Rosenheim–Salzburg railway

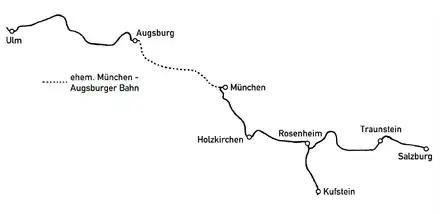
Line map of the Bavarian Maximilian's Railway

Negotiations with Austria began again in 1838. It was planned to build a connection from Salzburg to the proposed rail link from Vienna to Trieste. Austria had little interest in this project and, therefore, little was done in the following years. In Bavaria, where was a major economic crisis had broken out, Ludwig I said on 6 January 1842 that the completion of the construction of the Ludwig South-North Railway towards Austria was not possible. On 25 August 1843, a proposal for a west–east railway was finally issued. Ludwig I approved further negotiations with Austria on 22 October 1844. Friedrich August von Pauli, head of the Royal Railway Construction Commission, travelled to Vienna in order to lead further negotiations. Austria also had limited resources for railway construction. On 10 September 1848, Joseph Anton von Maffei requested that the design, construction and operation be carried out by a private company. Maffei was then asked to present a plan. In the spring of 1849 the following route was selected: Munich–Glonn–Bad Aibling–Rosenheim–Prien am Chiemsee–Bernau am Chiemsee–Bergen–Freilassing–Salzburg. In August 1849, the plan for the foundation of a Munich-Rosenheim-Salzburg Railway Company ("München-Rosenheim-Salzburger-Eisenbahn-Verein") was presented. The total cost would be 11 million guilders. The costs would be subscribed by 60,000 members of the company. The founding of the company was approved on 9 March 1850. The authorities sought to avoid a dispute over the route by modifying it. The new route ran via Holzkirchen rather than Glonn to give a better connection to the Miesbach coal field. Bavaria and Austria agreed to a treaty on 21 June 1851. This committed Bavaria to finish the Munich–Rosenheim–Kufstein/Salzburg railway by 1 March 1858. Austria was obliged, in return, to build a railway from Kufstein to Innsbruck by 1 March 1856 and to build a link from Salzburg to the Vienna–Trieste railway (Salzburg–Bruck) by 1 March 1858. Since the estimated cost of the railway continually increased from the beginning of 1852, the government now had to accept some of the costs. The state agreed to guarantee the society a return of two percent. At the beginning of 1852, it was questionable whether the company would be able to meet the specified opening date in the treaty at all. Therefore, the minister, Dr. Freiherr von Pfrodten sought a law that would allow the railway to continue to be built at state expense and operated as a state railway. Finally, on 7 May 1852 was decided to build the railway at government expense. In May 1854, the government announced that Austria would fail to comply with the opening schedule set out in the treaty because of the difficult terrain on the Salzburg–Bruck line. Bavaria then stopped all construction work. Austria was experiencing an economic crisis in 1854 and found it very difficult to negotiate a new treaty. The money for the construction of the railway was used for other purposes in the meantime. Negotiation of a new treaty was completed on 21 April 1856. The construction period for the Salzburg–Bruck railway was extended for five years. It has now estimated that the construction cost of the Rosenheim–Salzburg railway would be 9,412,985 million guilders.